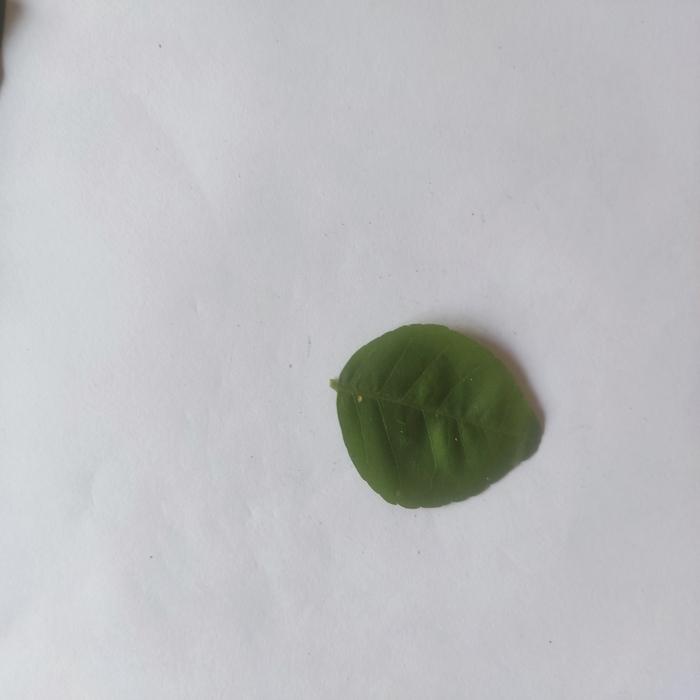
Crop: Aegle Marmelos
Leaf condition: Healthy_Leaf